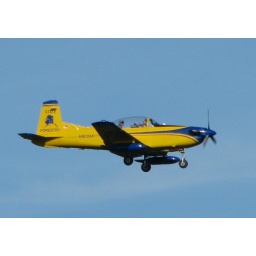
Forestry plane flying over the soccer field